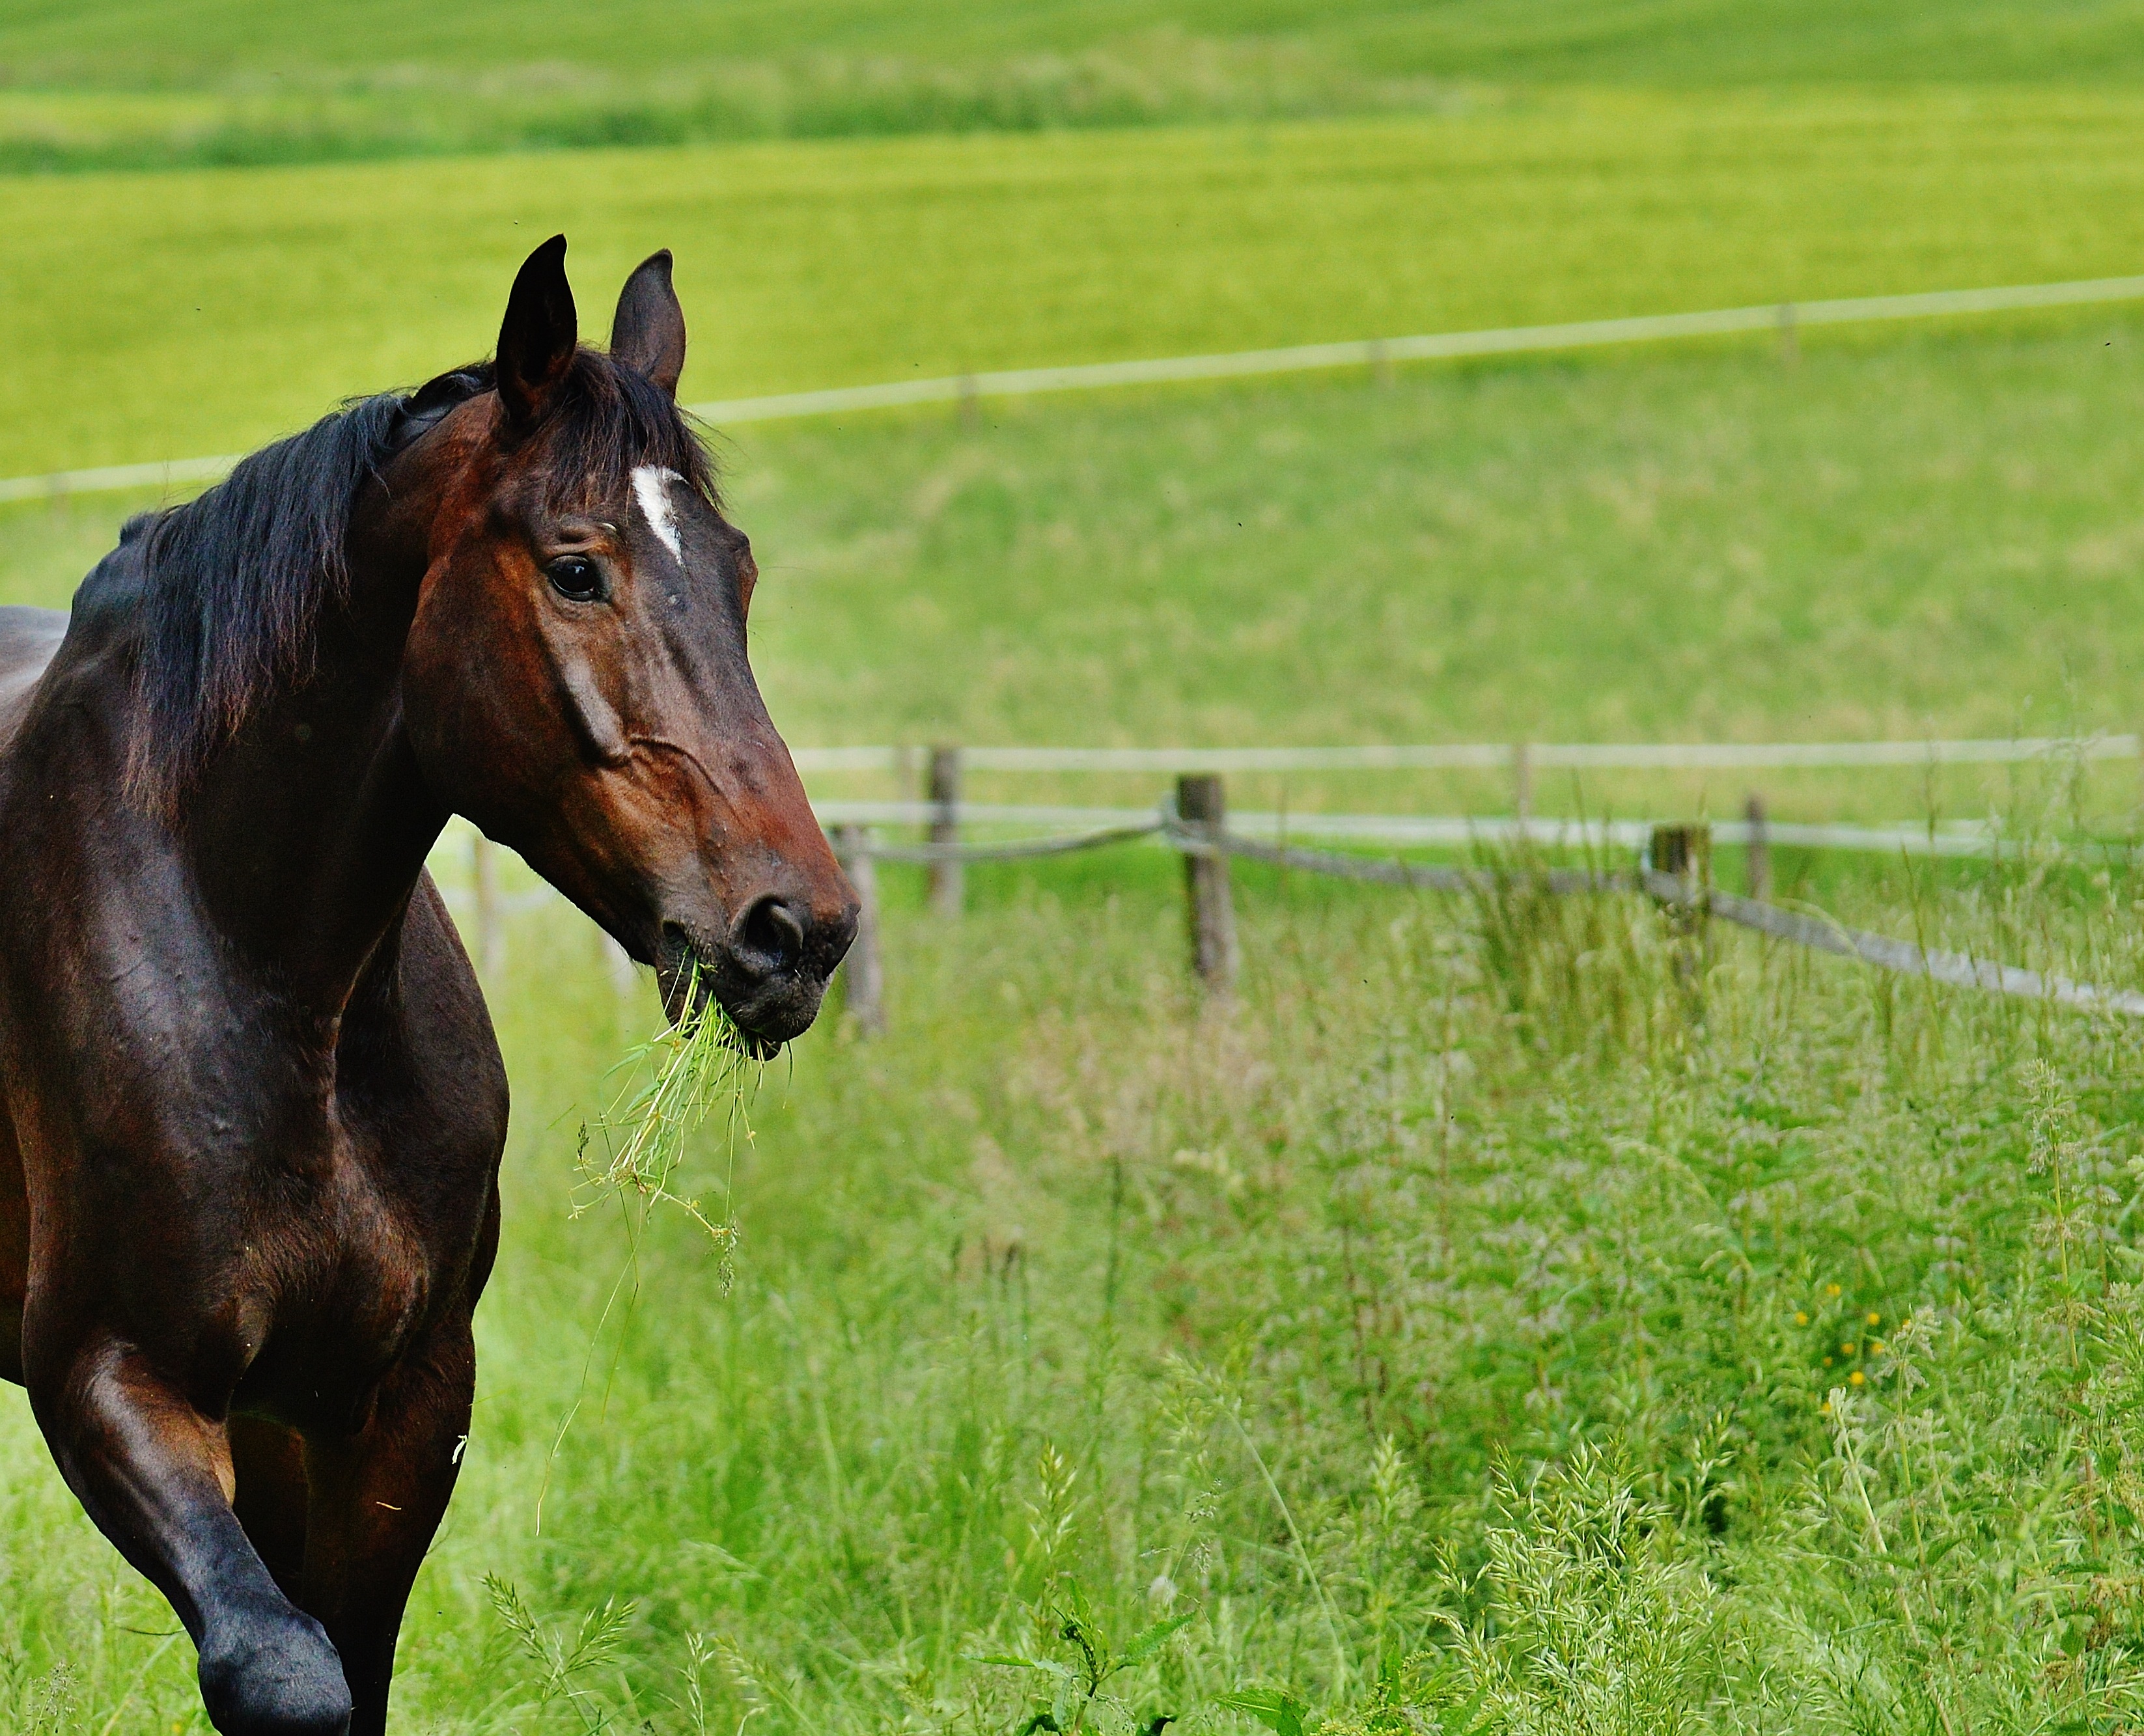
nature, grass, field, farm, meadow, play, green, pasture, grazing, horse, brown, mammal, stallion, mane, eat, fauna, graze, paddock, grassland, vertebrate, mare, coupling, foal, colt, rural area, romp, pack animal, eventing, horse like mammal, mustang horse